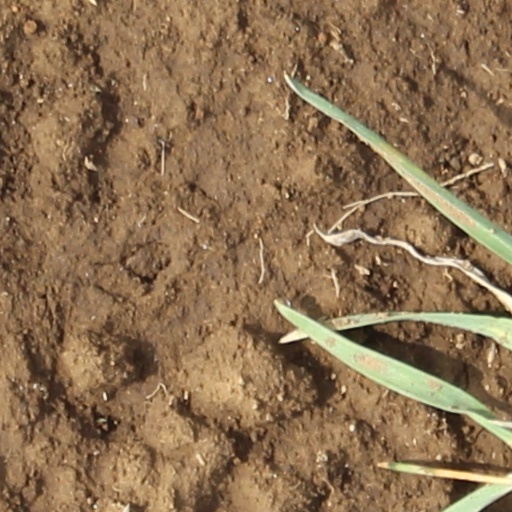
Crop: wheat